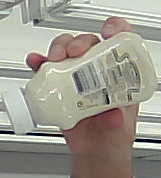
Product: heinz_mayo